Answer in natural language. Which object is closer to the camera taking this photo, modern gray dresser with three drawers or modern black leather chair? Choose between the following options: modern gray dresser with three drawers or modern black leather chair
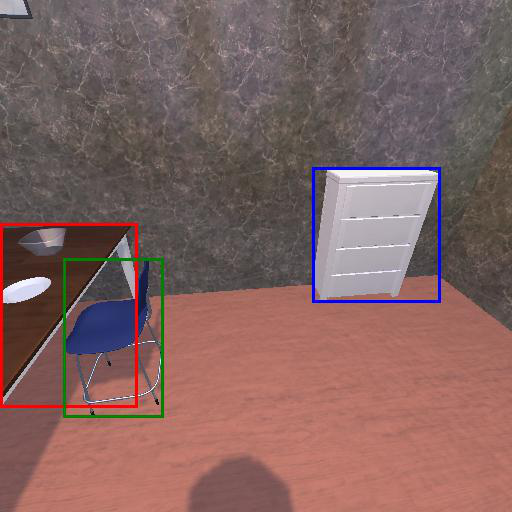
<answer>modern black leather chair</answer>